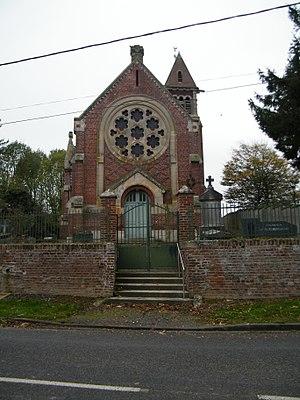
église.